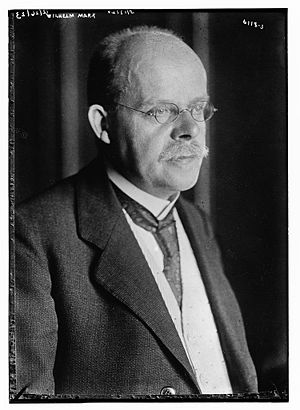
Tysklands oprustning i 1930'erne / Forhistorie / Udgangssituationen i Weimarrepublikken / Første oprustningsprogram
Reichskanzler Marx godkendte finansieringen af den hemmelige oprustning
Tysklands oprustning i 1930'erne dækker over den mandskabsmæssige og materielle udvidelse af Tysklands hær, flåde og luftvåben mellem nazisternes magtovertagelse i januar 1933 og 2. verdenskrigs begyndelse 1. september 1939. Oprustningen af Wehrmacht - som grundlagdes i 1935 som overordnet organisation for hær, flåde og luftvåben - var en integreret del af den nationalsocialistiske politik og var for Hitler den vigtigste forudsætning for at generobre det Tyske riges stormagtsstatus.